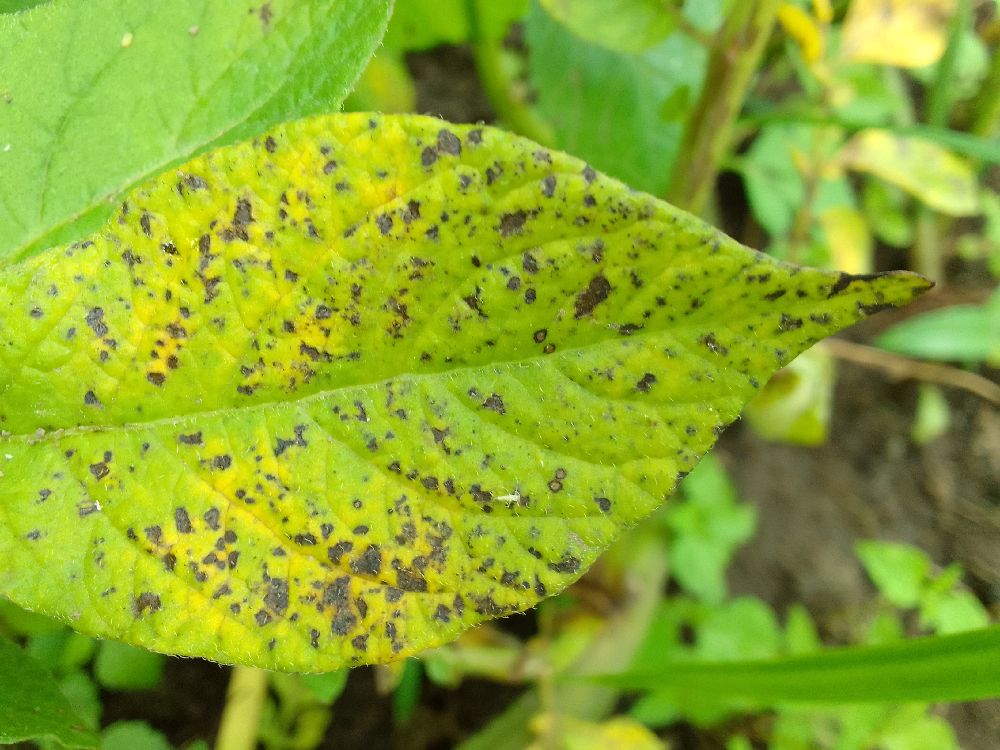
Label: Early blight